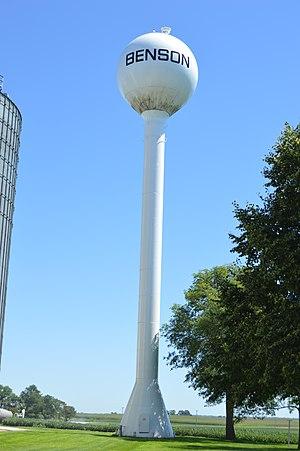
Benson est un village situé au centre du comté de Woodford, dans l'Illinois, aux États-Unis. Il est incorporé le 17 août 1894.